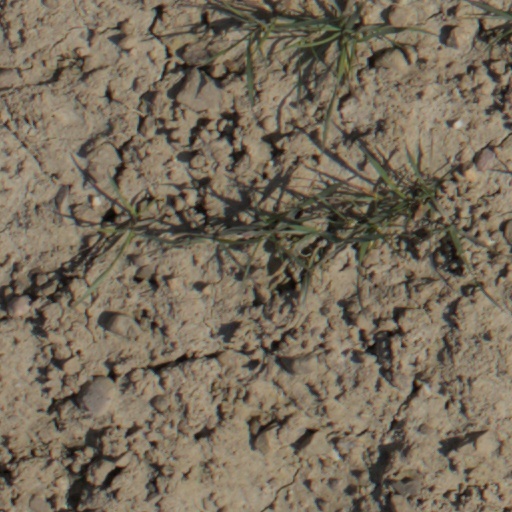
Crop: wheat